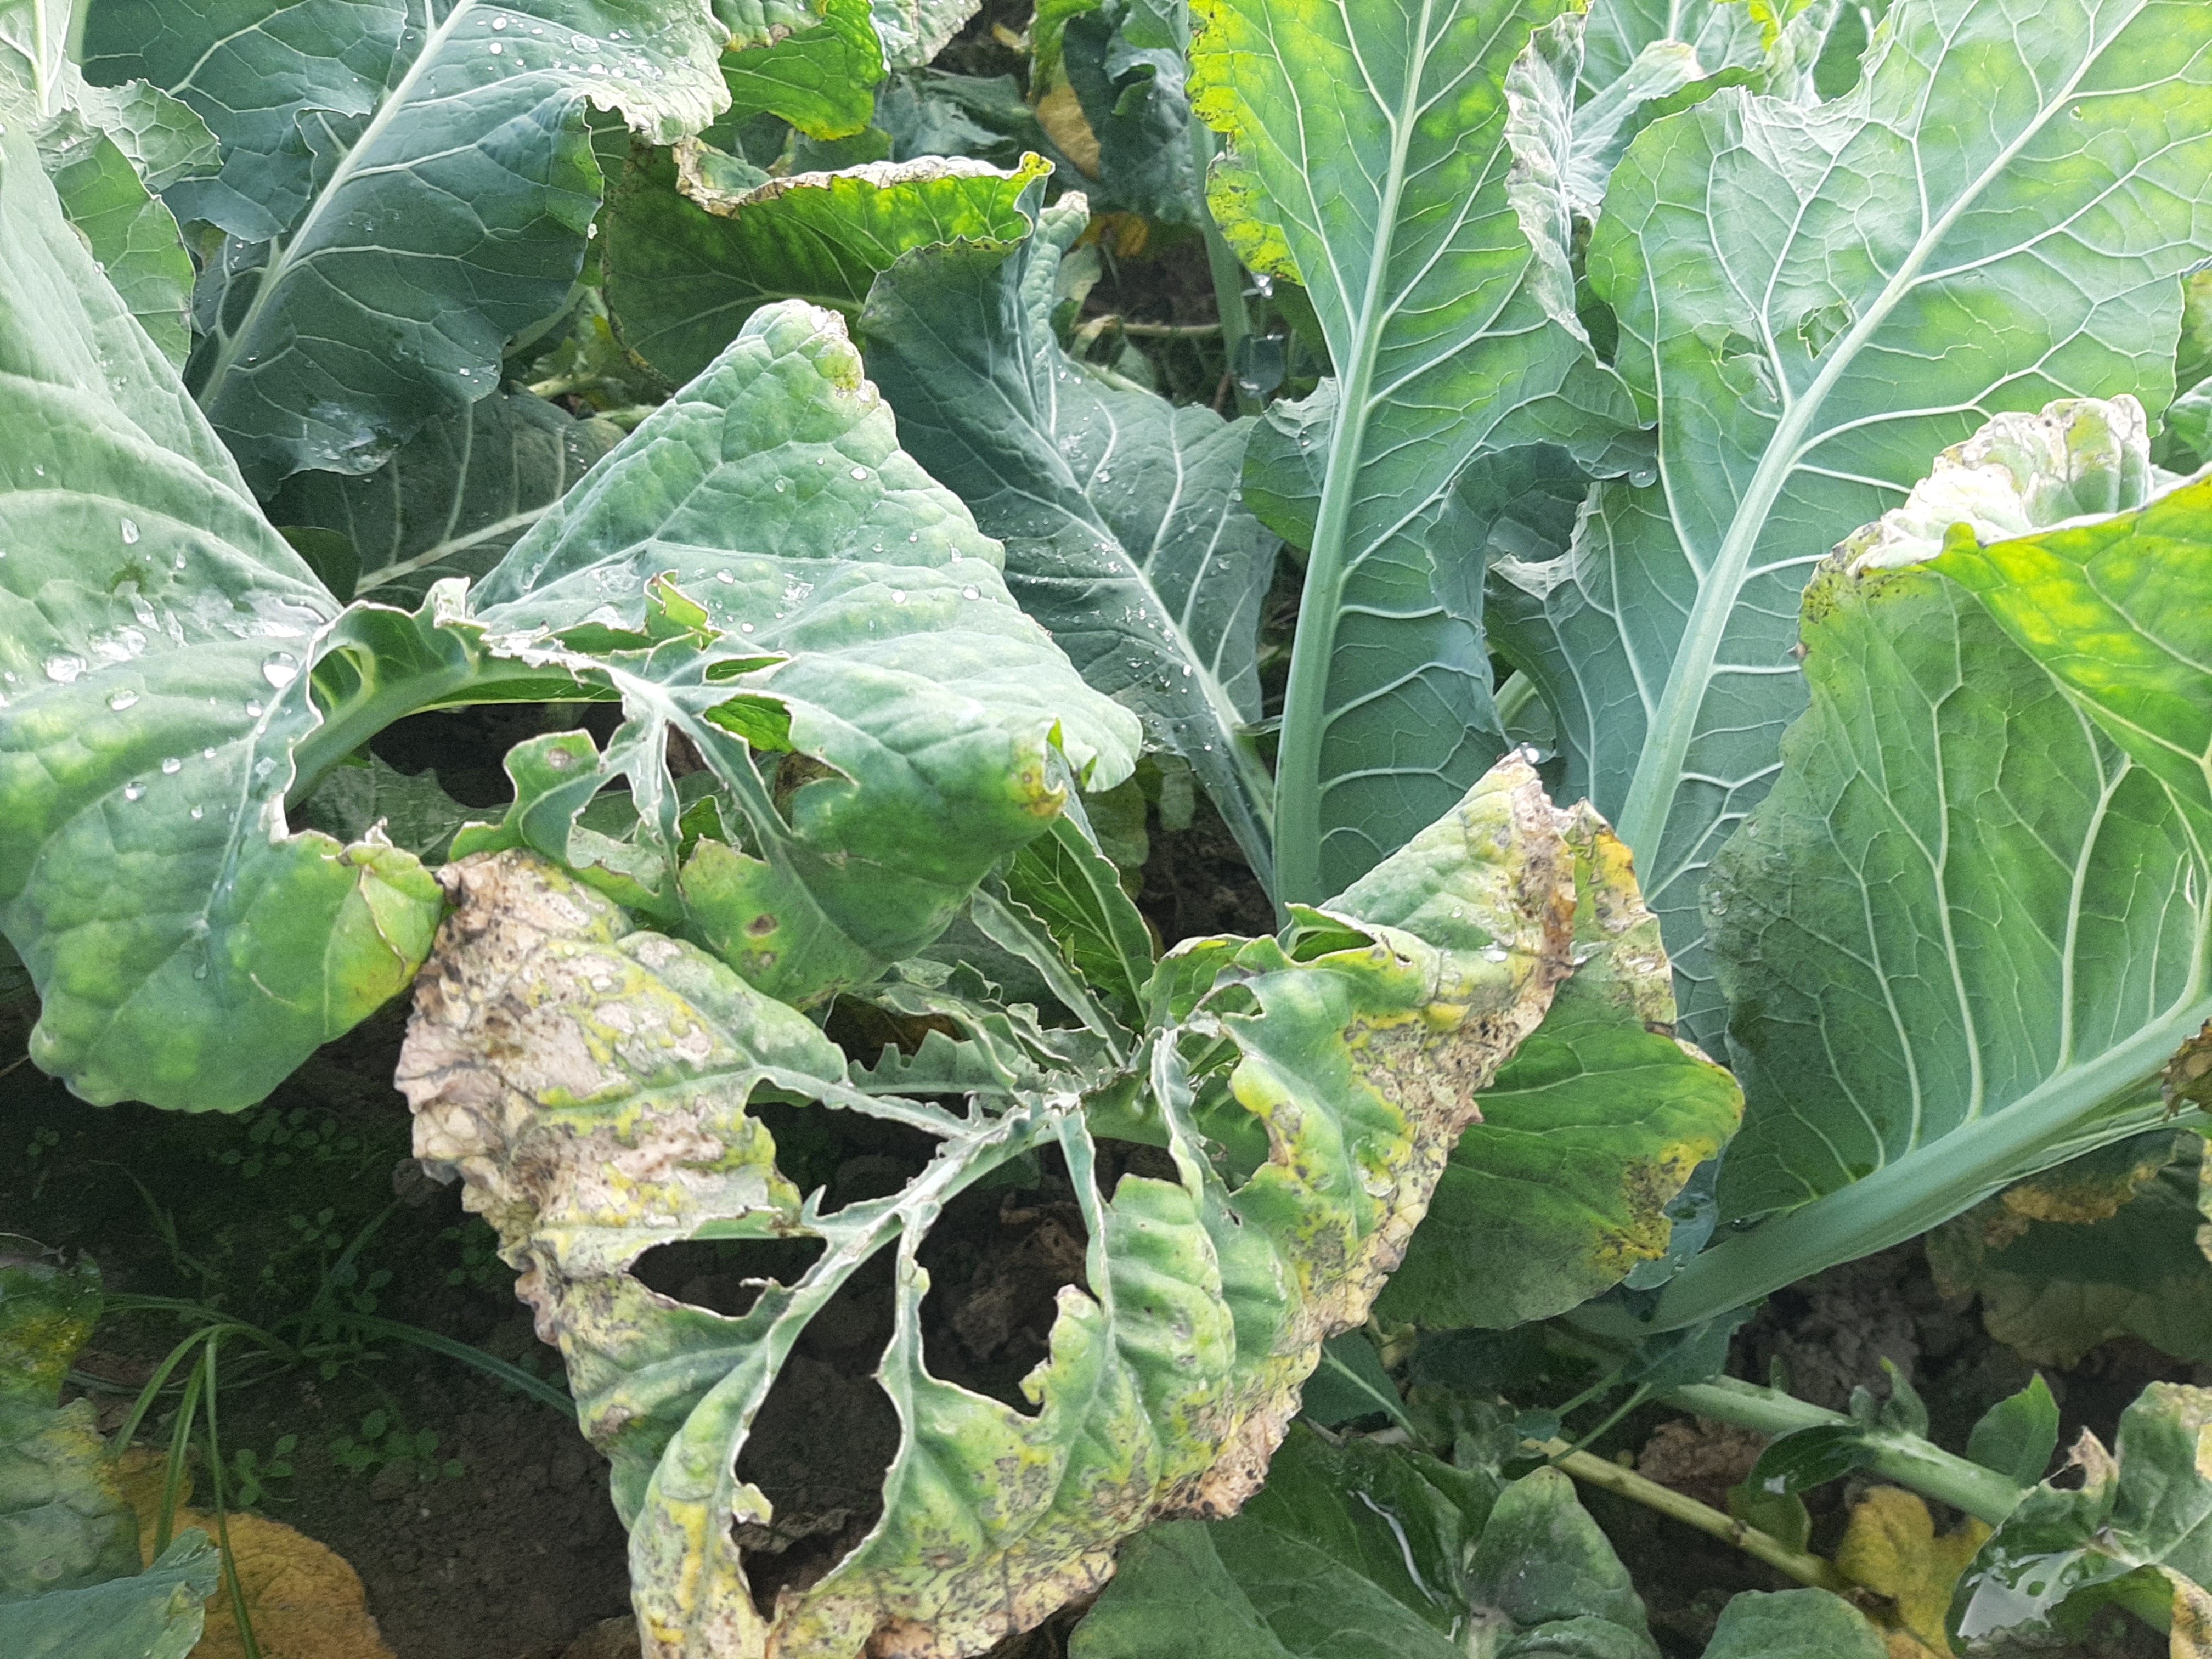
Label: Black Rot